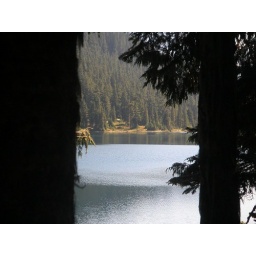
The lake through the trees. I like the way the sun reflects on the water in this shot.